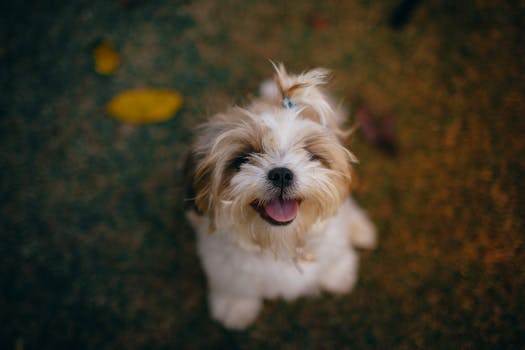
Label: No Watermark